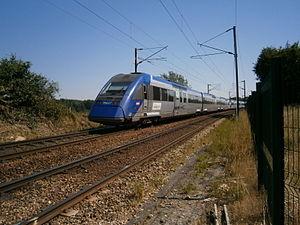
Une UM de X 72500 roule sur la ligne de Saint-Cyr à Surdon, à Tacoignières (78). Elle assure une mission Intercités, de Granville à Paris-Vaugirard.
Le TER Normandie, ou Nomad Train depuis 2020, est le réseau de Transport express régional de la région Normandie. Ce réseau est le résultat de la fusion des anciens réseaux TER Basse-Normandie et TER Haute-Normandie, propres aux anciennes régions. Celui-ci intègre également les cinq anciennes lignes Intercités, qui relevaient jusqu'ici de la responsabilité de l’État et dont le transfert à la région Normandie a été effectué au 1ᵉʳ janvier 2020.
Les X 72500 sont des autorails thermiques, également appelés « X TER » et surnommés « aspirateurs ». Ils assurent des services TER et Intercités, le plus souvent sur des lignes non électrifiées. Ils succèdent aux rames à grand parcours 1.